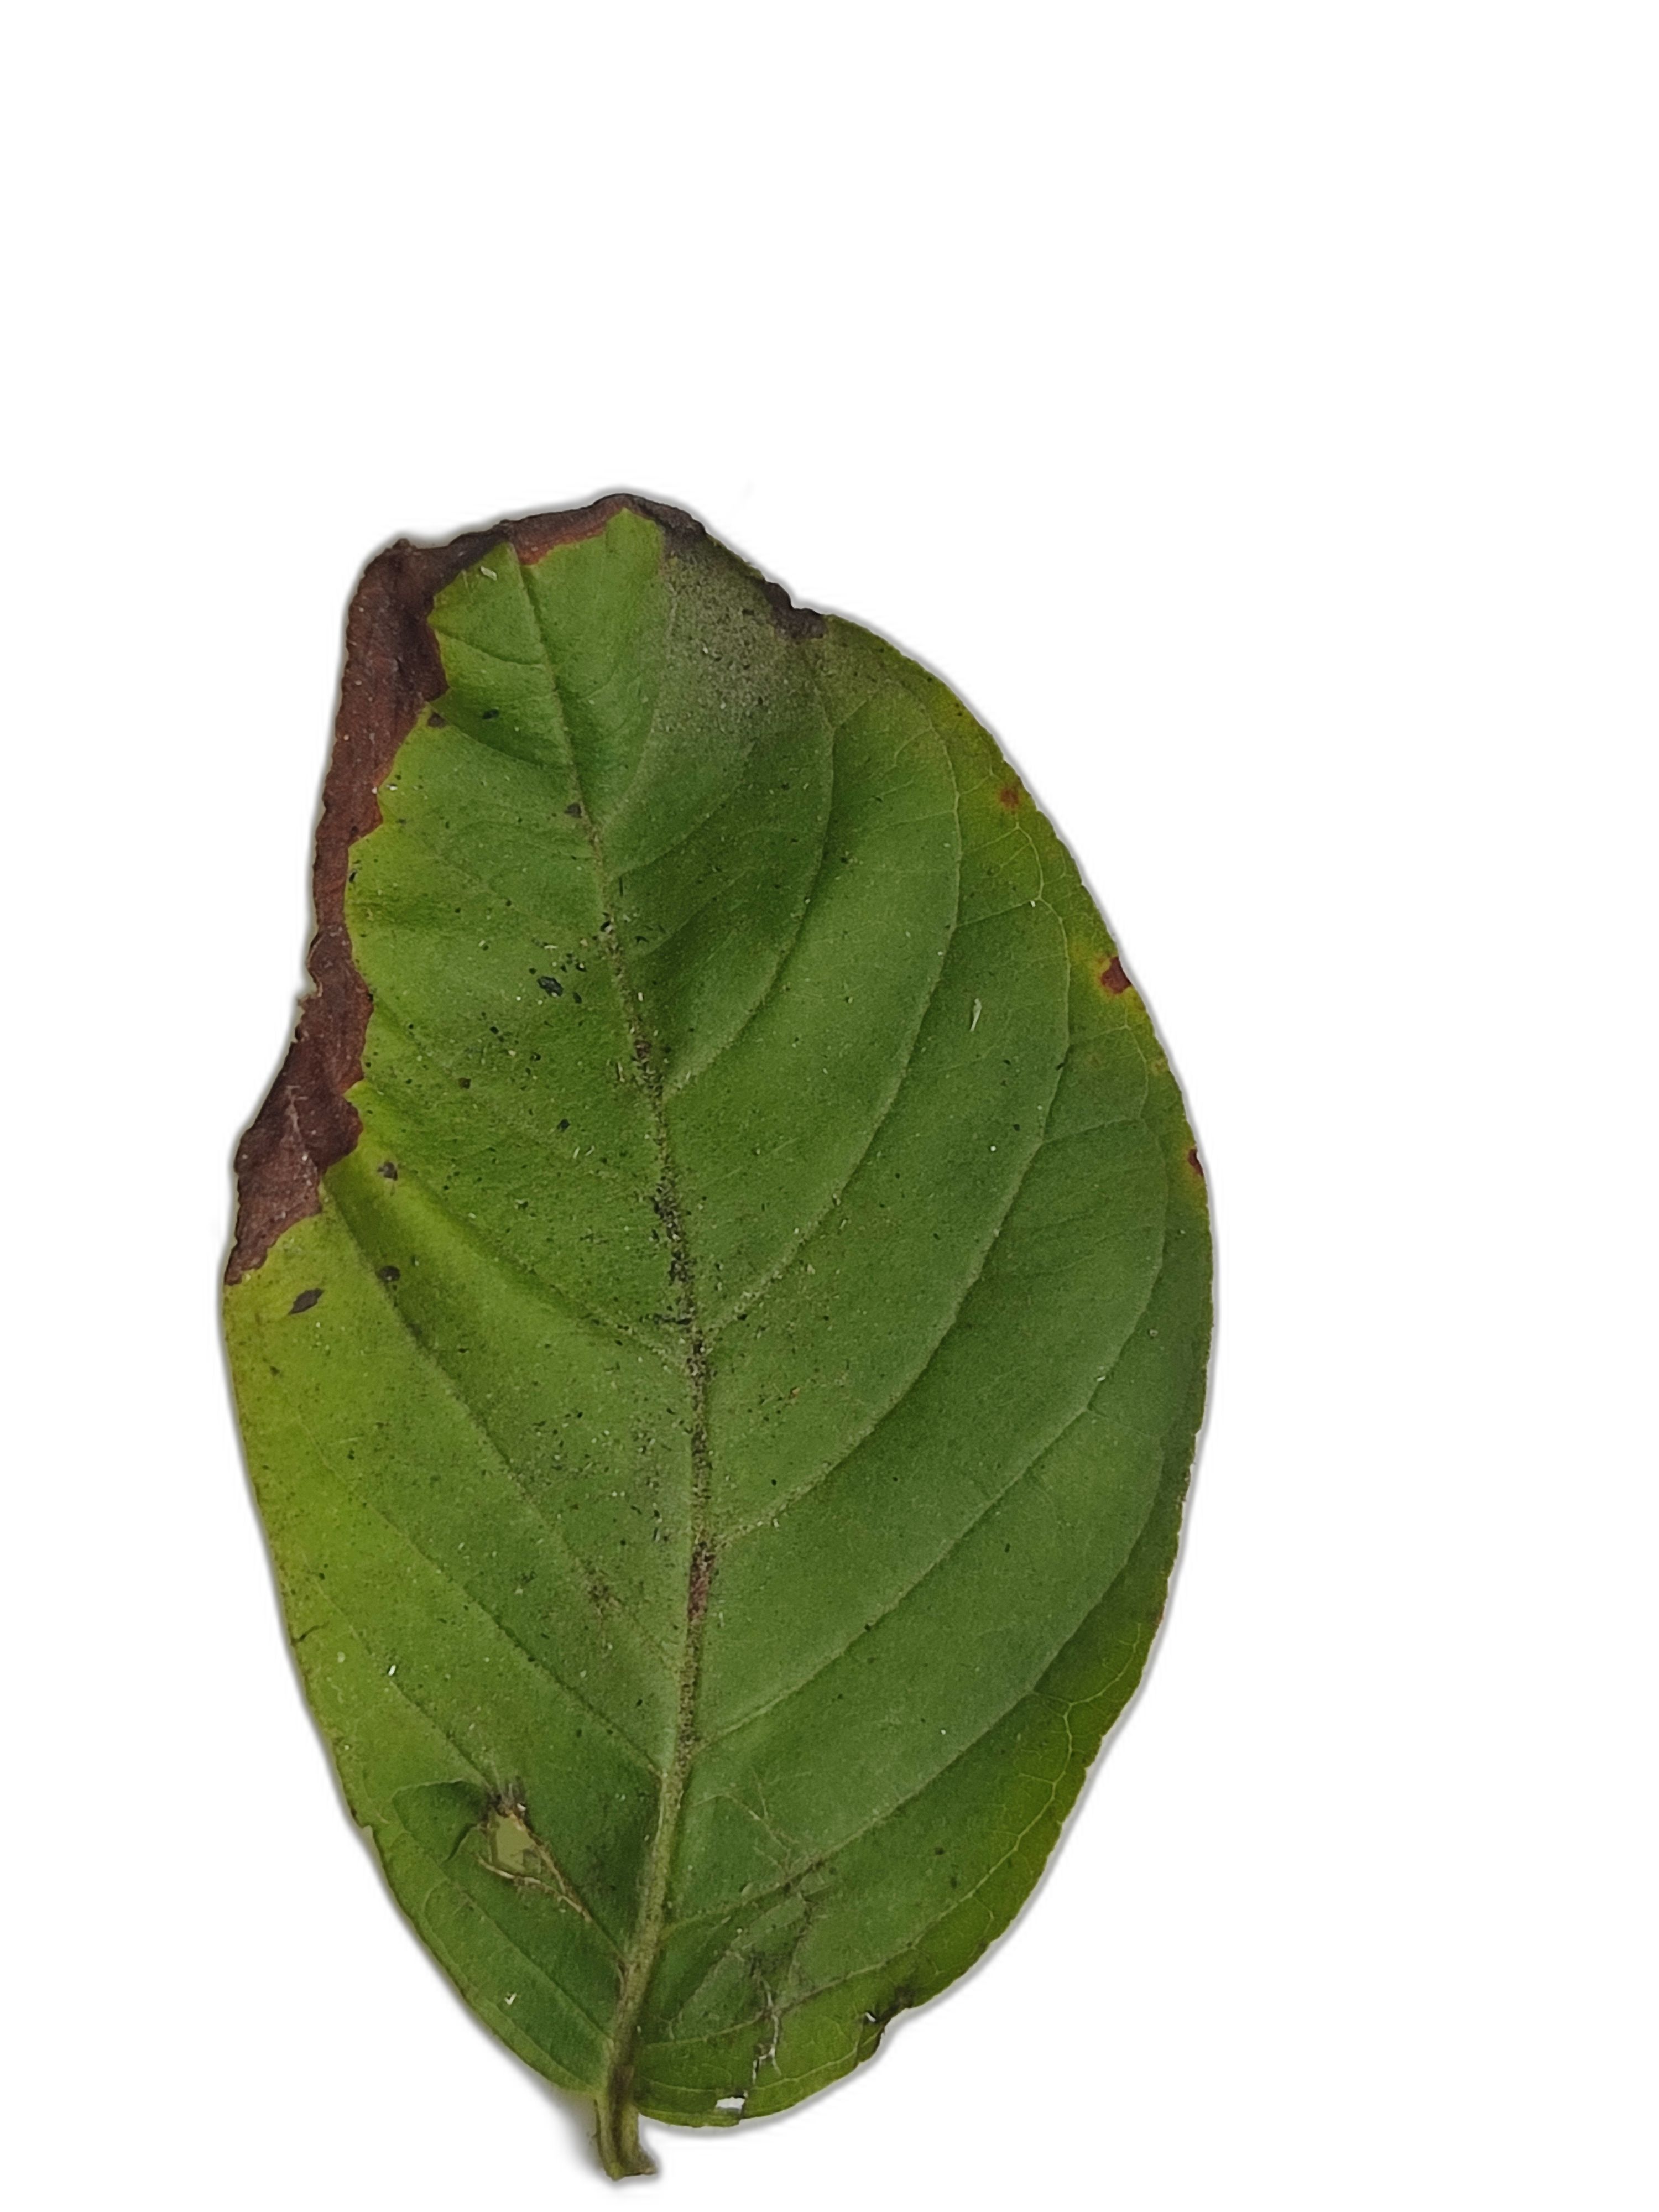
Plant part: leaf
Disease: Canker